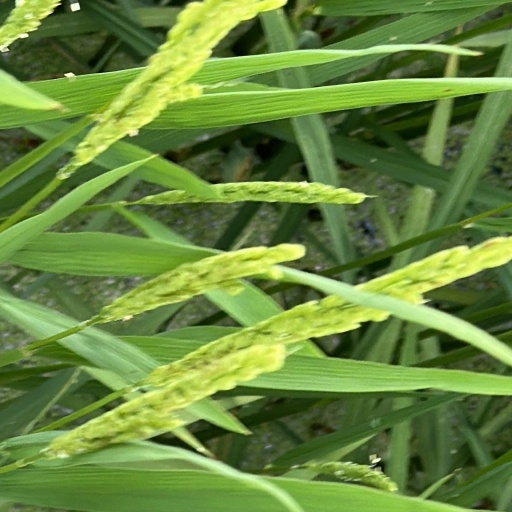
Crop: rice